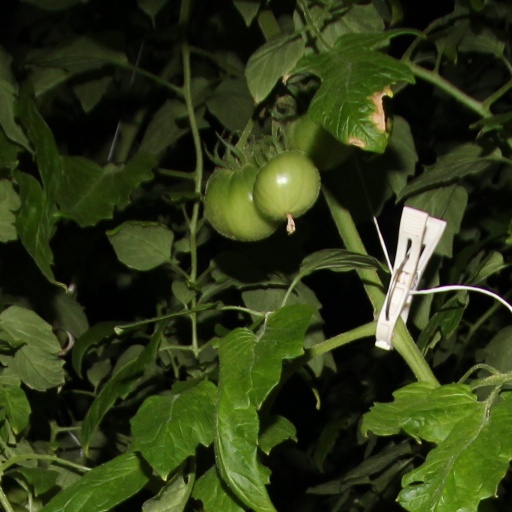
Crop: tomato